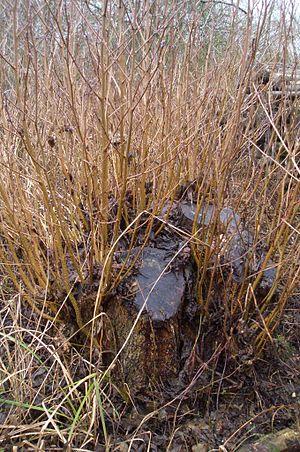
Le taillis est un peuplement forestier d'arbres issus de la reproduction végétative d'une souche, où plusieurs bourgeons adventifs ou proventifs ont pu se développer après avoir reçu un apport massif de sève brute, donnant ainsi plusieurs tiges nouvelles ou des drageons, et dont la perpétuation est obtenue par des coupes de rajeunissement.